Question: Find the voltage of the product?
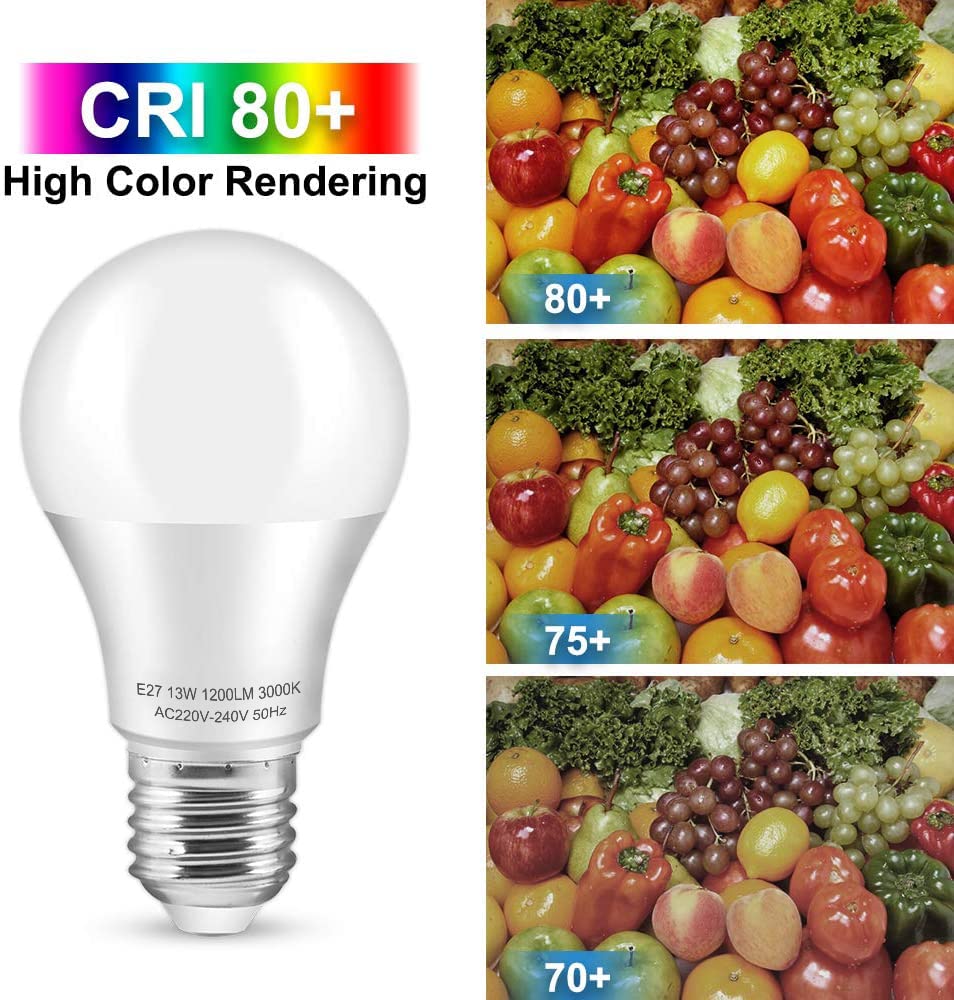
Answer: [220.0, 240.0] volt